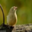
Label: bird